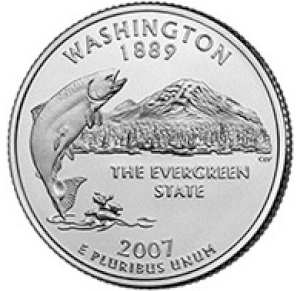
Le parc national du mont Rainier est un parc national américain situé dans l'État de Washington dans le Nord-Ouest des États-Unis.
Le mont Rainier est un stratovolcan actif de la chaîne des Cascades situé dans l'État de Washington, aux États-Unis. Situé à environ 90 kilomètres au sud-est de la ville de Seattle, il reste un danger pour la population environnante estimée à environ 1,5 million d'habitants.